Nine Years' War

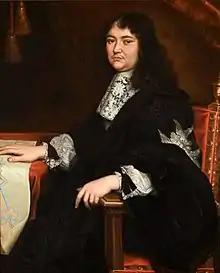
Louvois (1641–1691), Louis XIV's belligerent secretary of state at the height of his powers, by Pierre Mignard.

At Ratisbon in 1684, France had been in a position to impose its will on Europe; however, after 1685, its dominant military and diplomatic position began to deteriorate. One of the main factors for the diminution was Louis XIV's revocation of the Edict of Nantes, which caused the dispersal of France's Protestant community. As many as 200,000 Huguenots fled to England, the Dutch Republic, Switzerland, and Germany, and spread tales of brutality at the hands of the monarch of Versailles. The direct effect on France of the loss of the community is debatable, but the flight helped destroy the pro-French faction in the Dutch Republic because of its Protestant affiliations, and the exodus of Huguenot merchants and the harassment of Dutch merchants living in France also greatly affected Franco-Dutch trade. The persecution had another effect on Dutch public opinion since the conduct of the Catholic King of France made them look more anxiously at James II, now the Catholic King of England. Many in The Hague believed that James II was closer to his cousin Louis XIV than to his son-in-law and nephew William, which engendered suspicion and, in turn, hostility between Louis and William. Louis's seemingly endless territorial claims, coupled with his persecution of Protestants, enabled William of Orange and his party to gain the ascendancy in the Dutch Republic and finally lay the groundwork for his long-sought alliance against France.